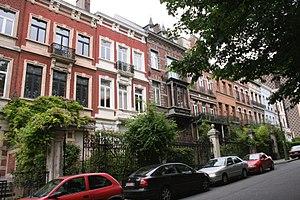
Rue Vautier, Ixelles (Bruxelles), Belgique. A droite de l'image immeuble du Musée des Sciences naturelles de Belgique